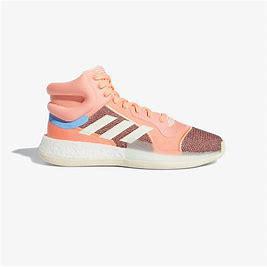
Brand: Adidas
Model: Marquee Boost